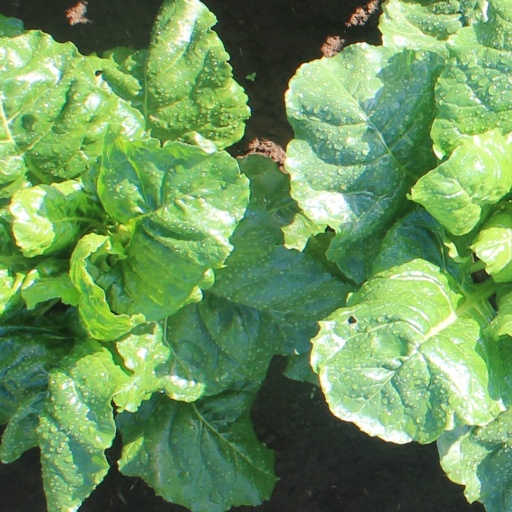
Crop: sugar beet